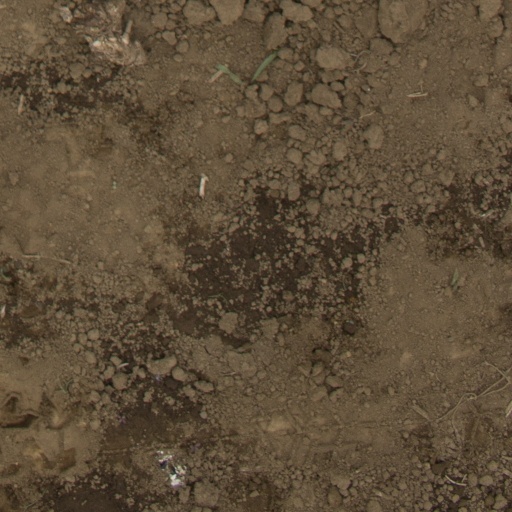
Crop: Jerusalem artichoke